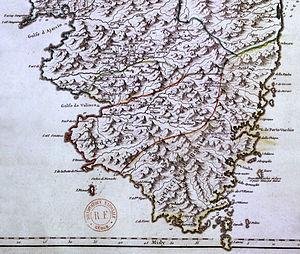
Carbini est une ancienne piève de Corse. Située dans le sud de l'île, elle relevait de la province de Sartène sur le plan civil et du diocèse d'Aléria sur le plan religieux.